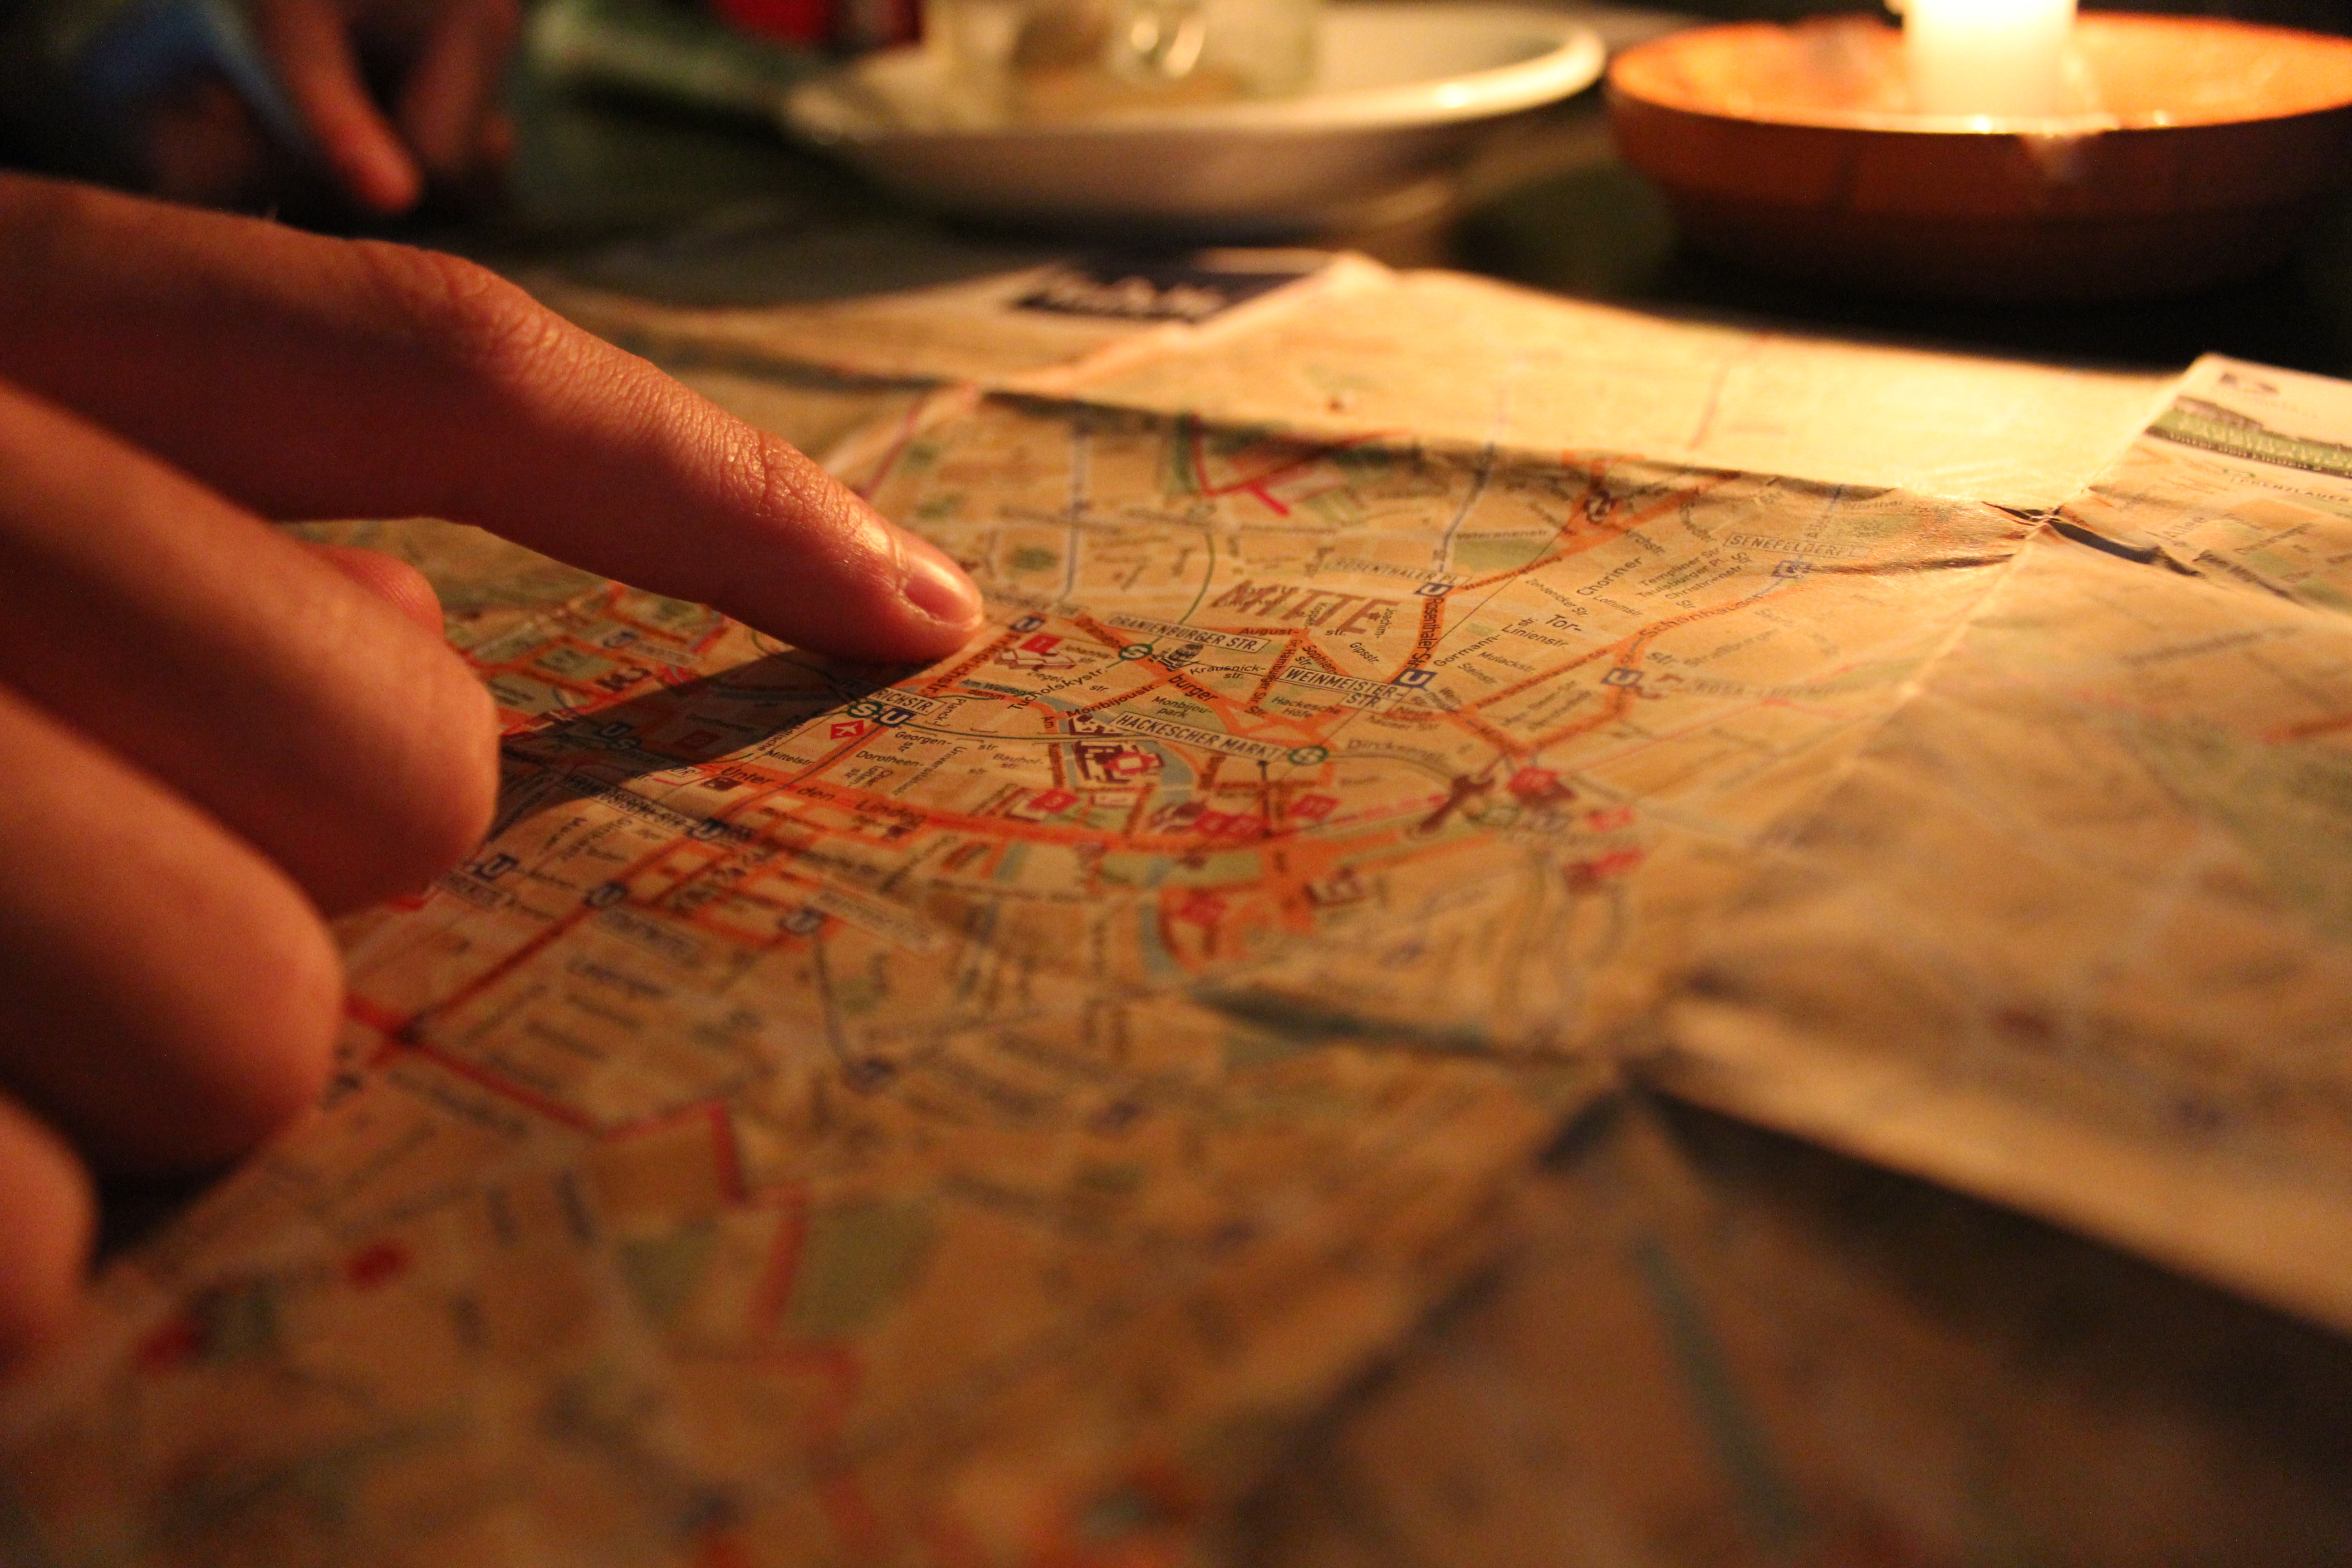
writing, hand, wood, leaf, color, art, design, carving, shape